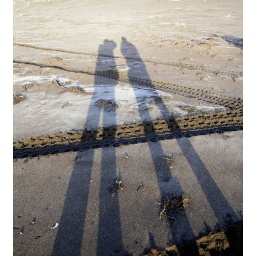
Black sand on a beach in Iceland.